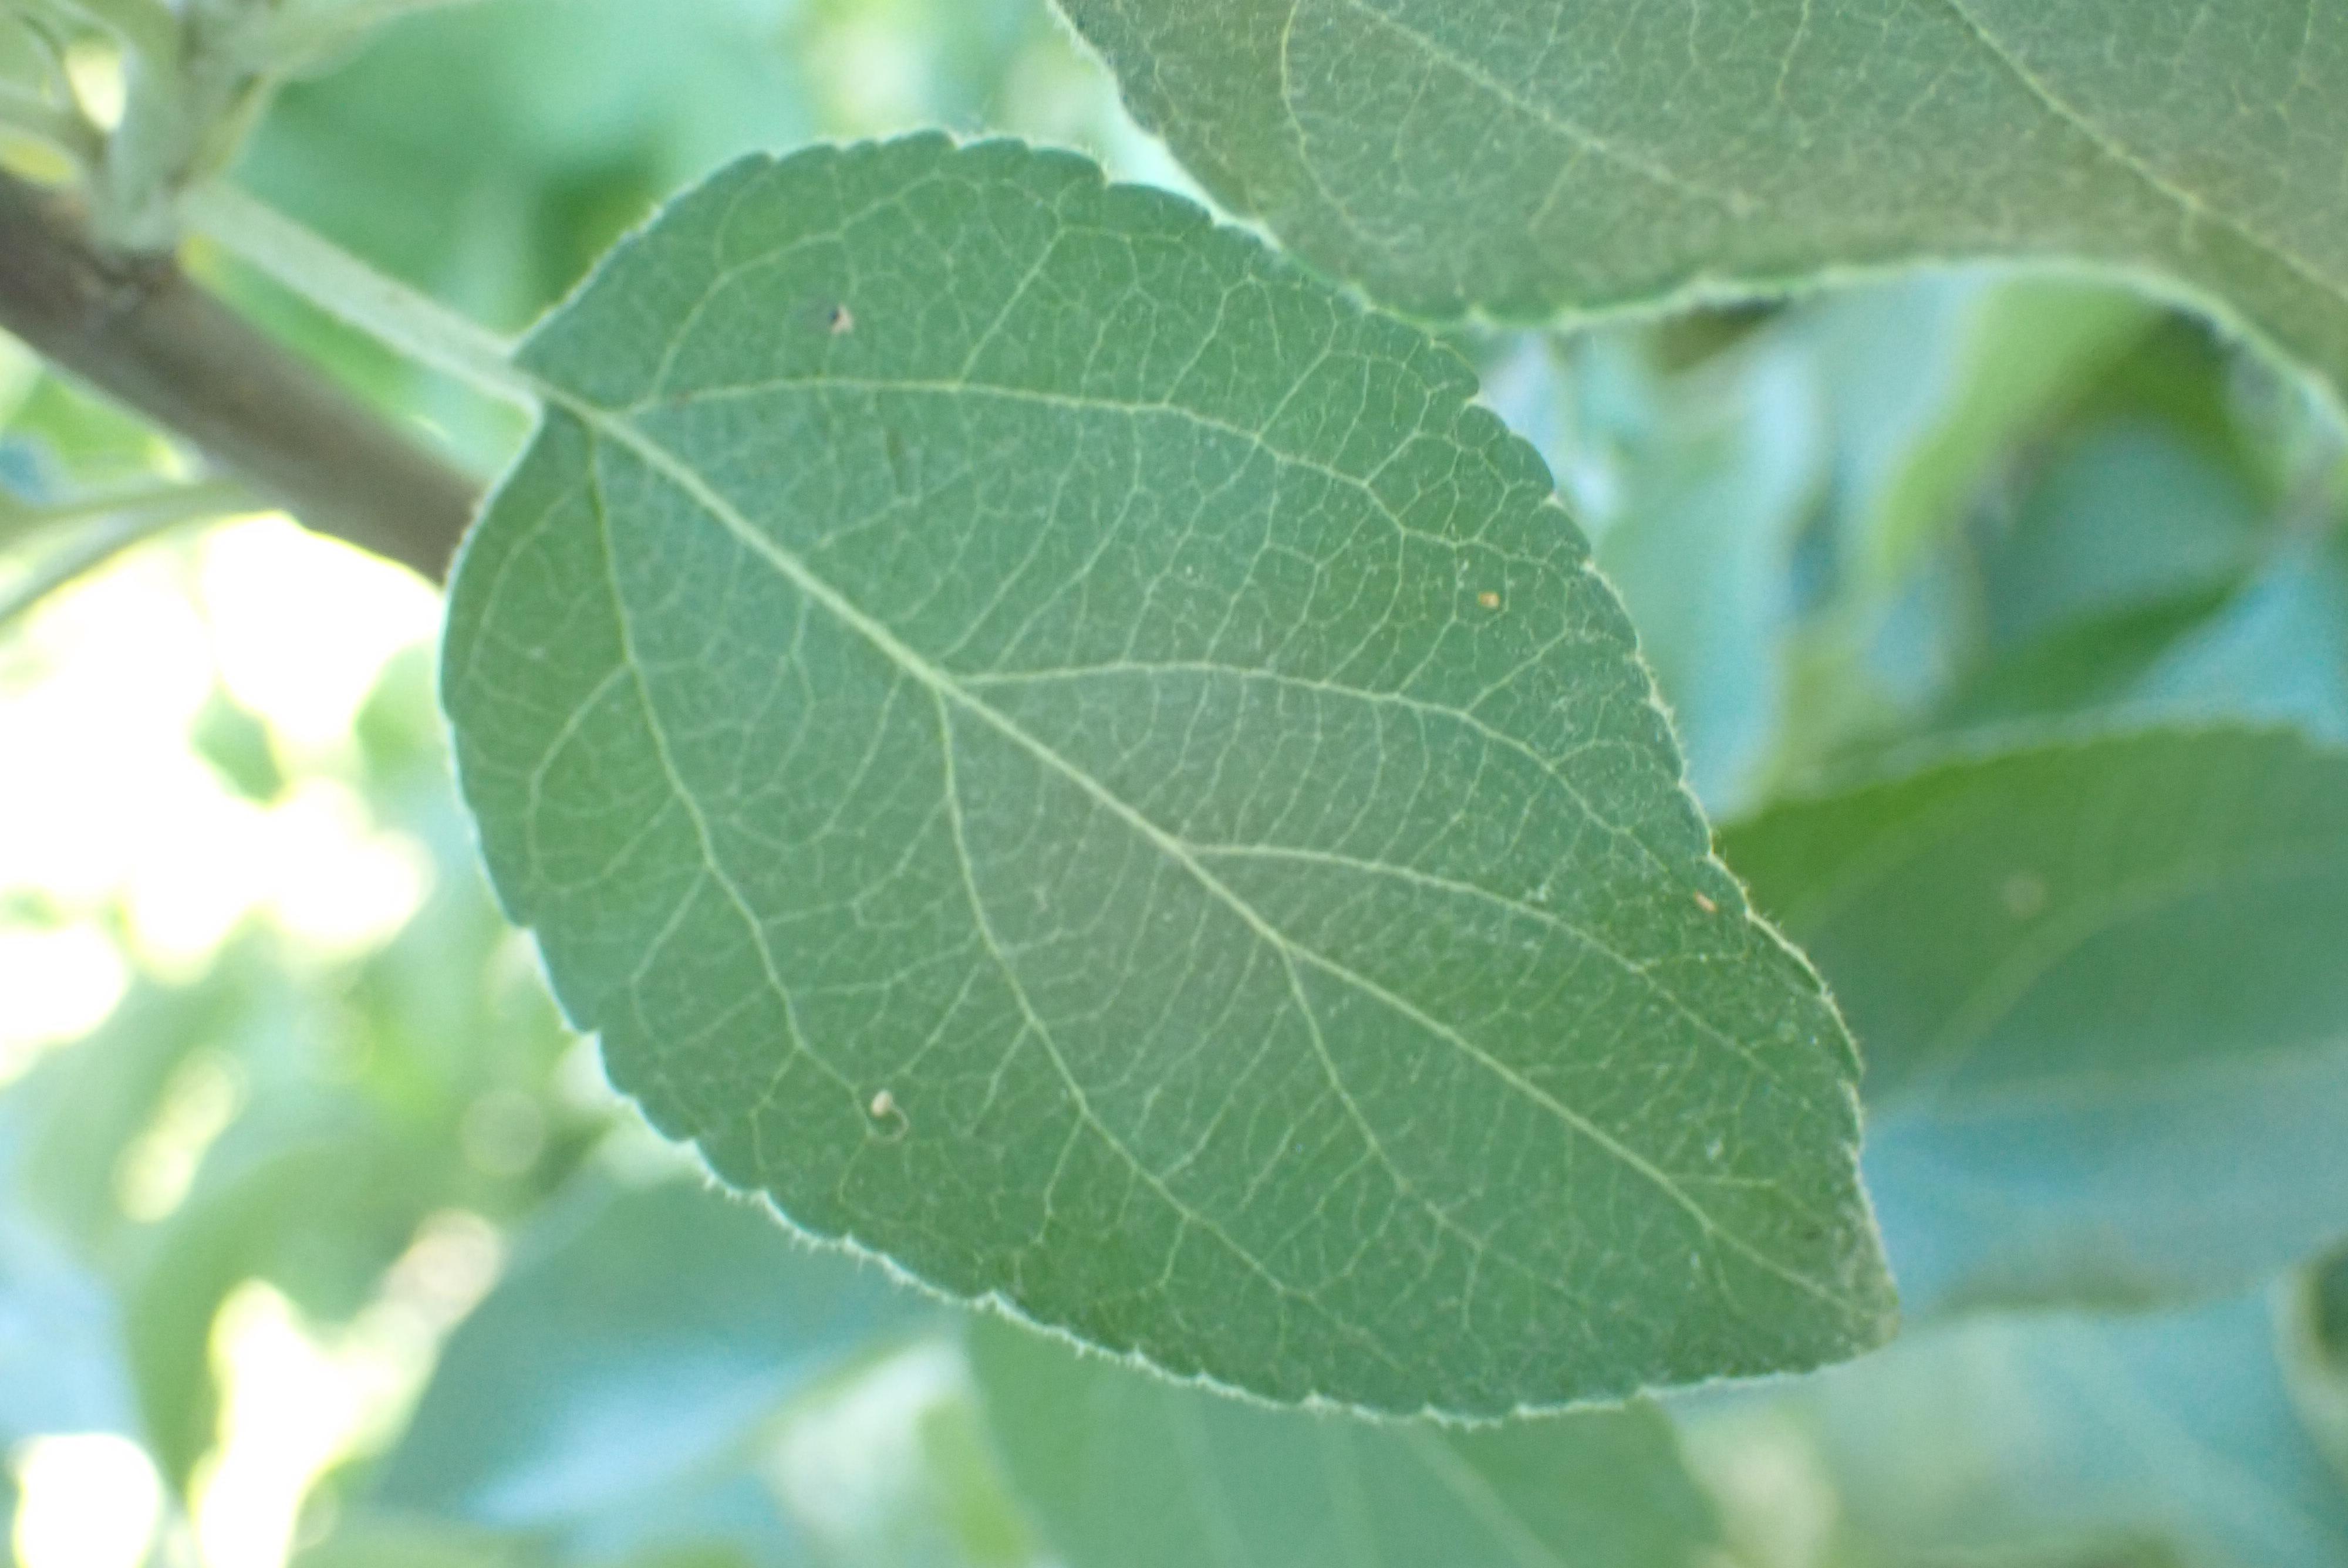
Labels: healthy